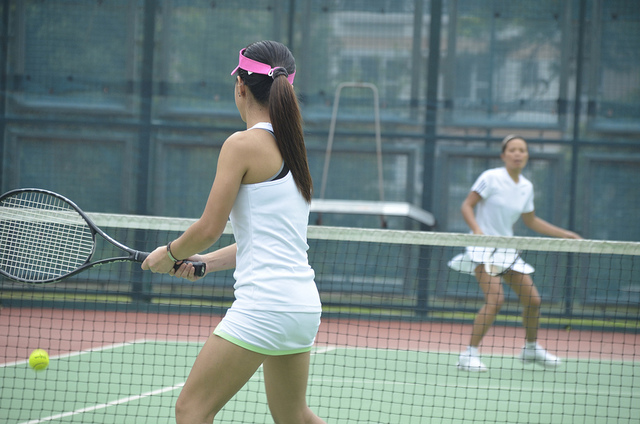
hình ảnh hai người phụ nữ đang đánh tennis